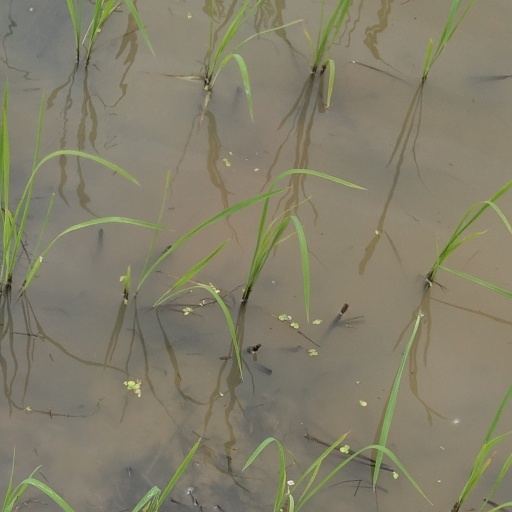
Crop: rice